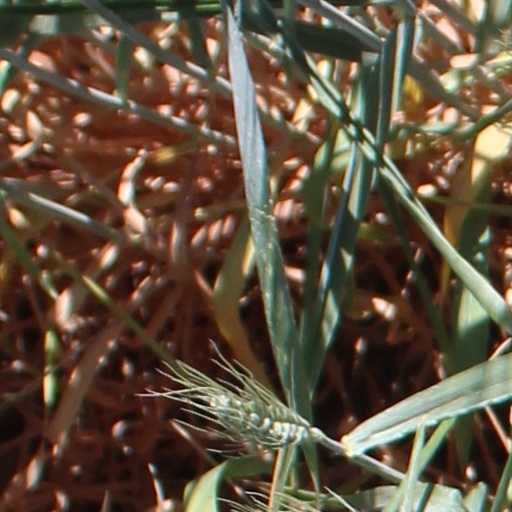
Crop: wheat